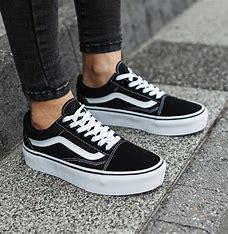
Brand: Vans
Model: UA Old Skool